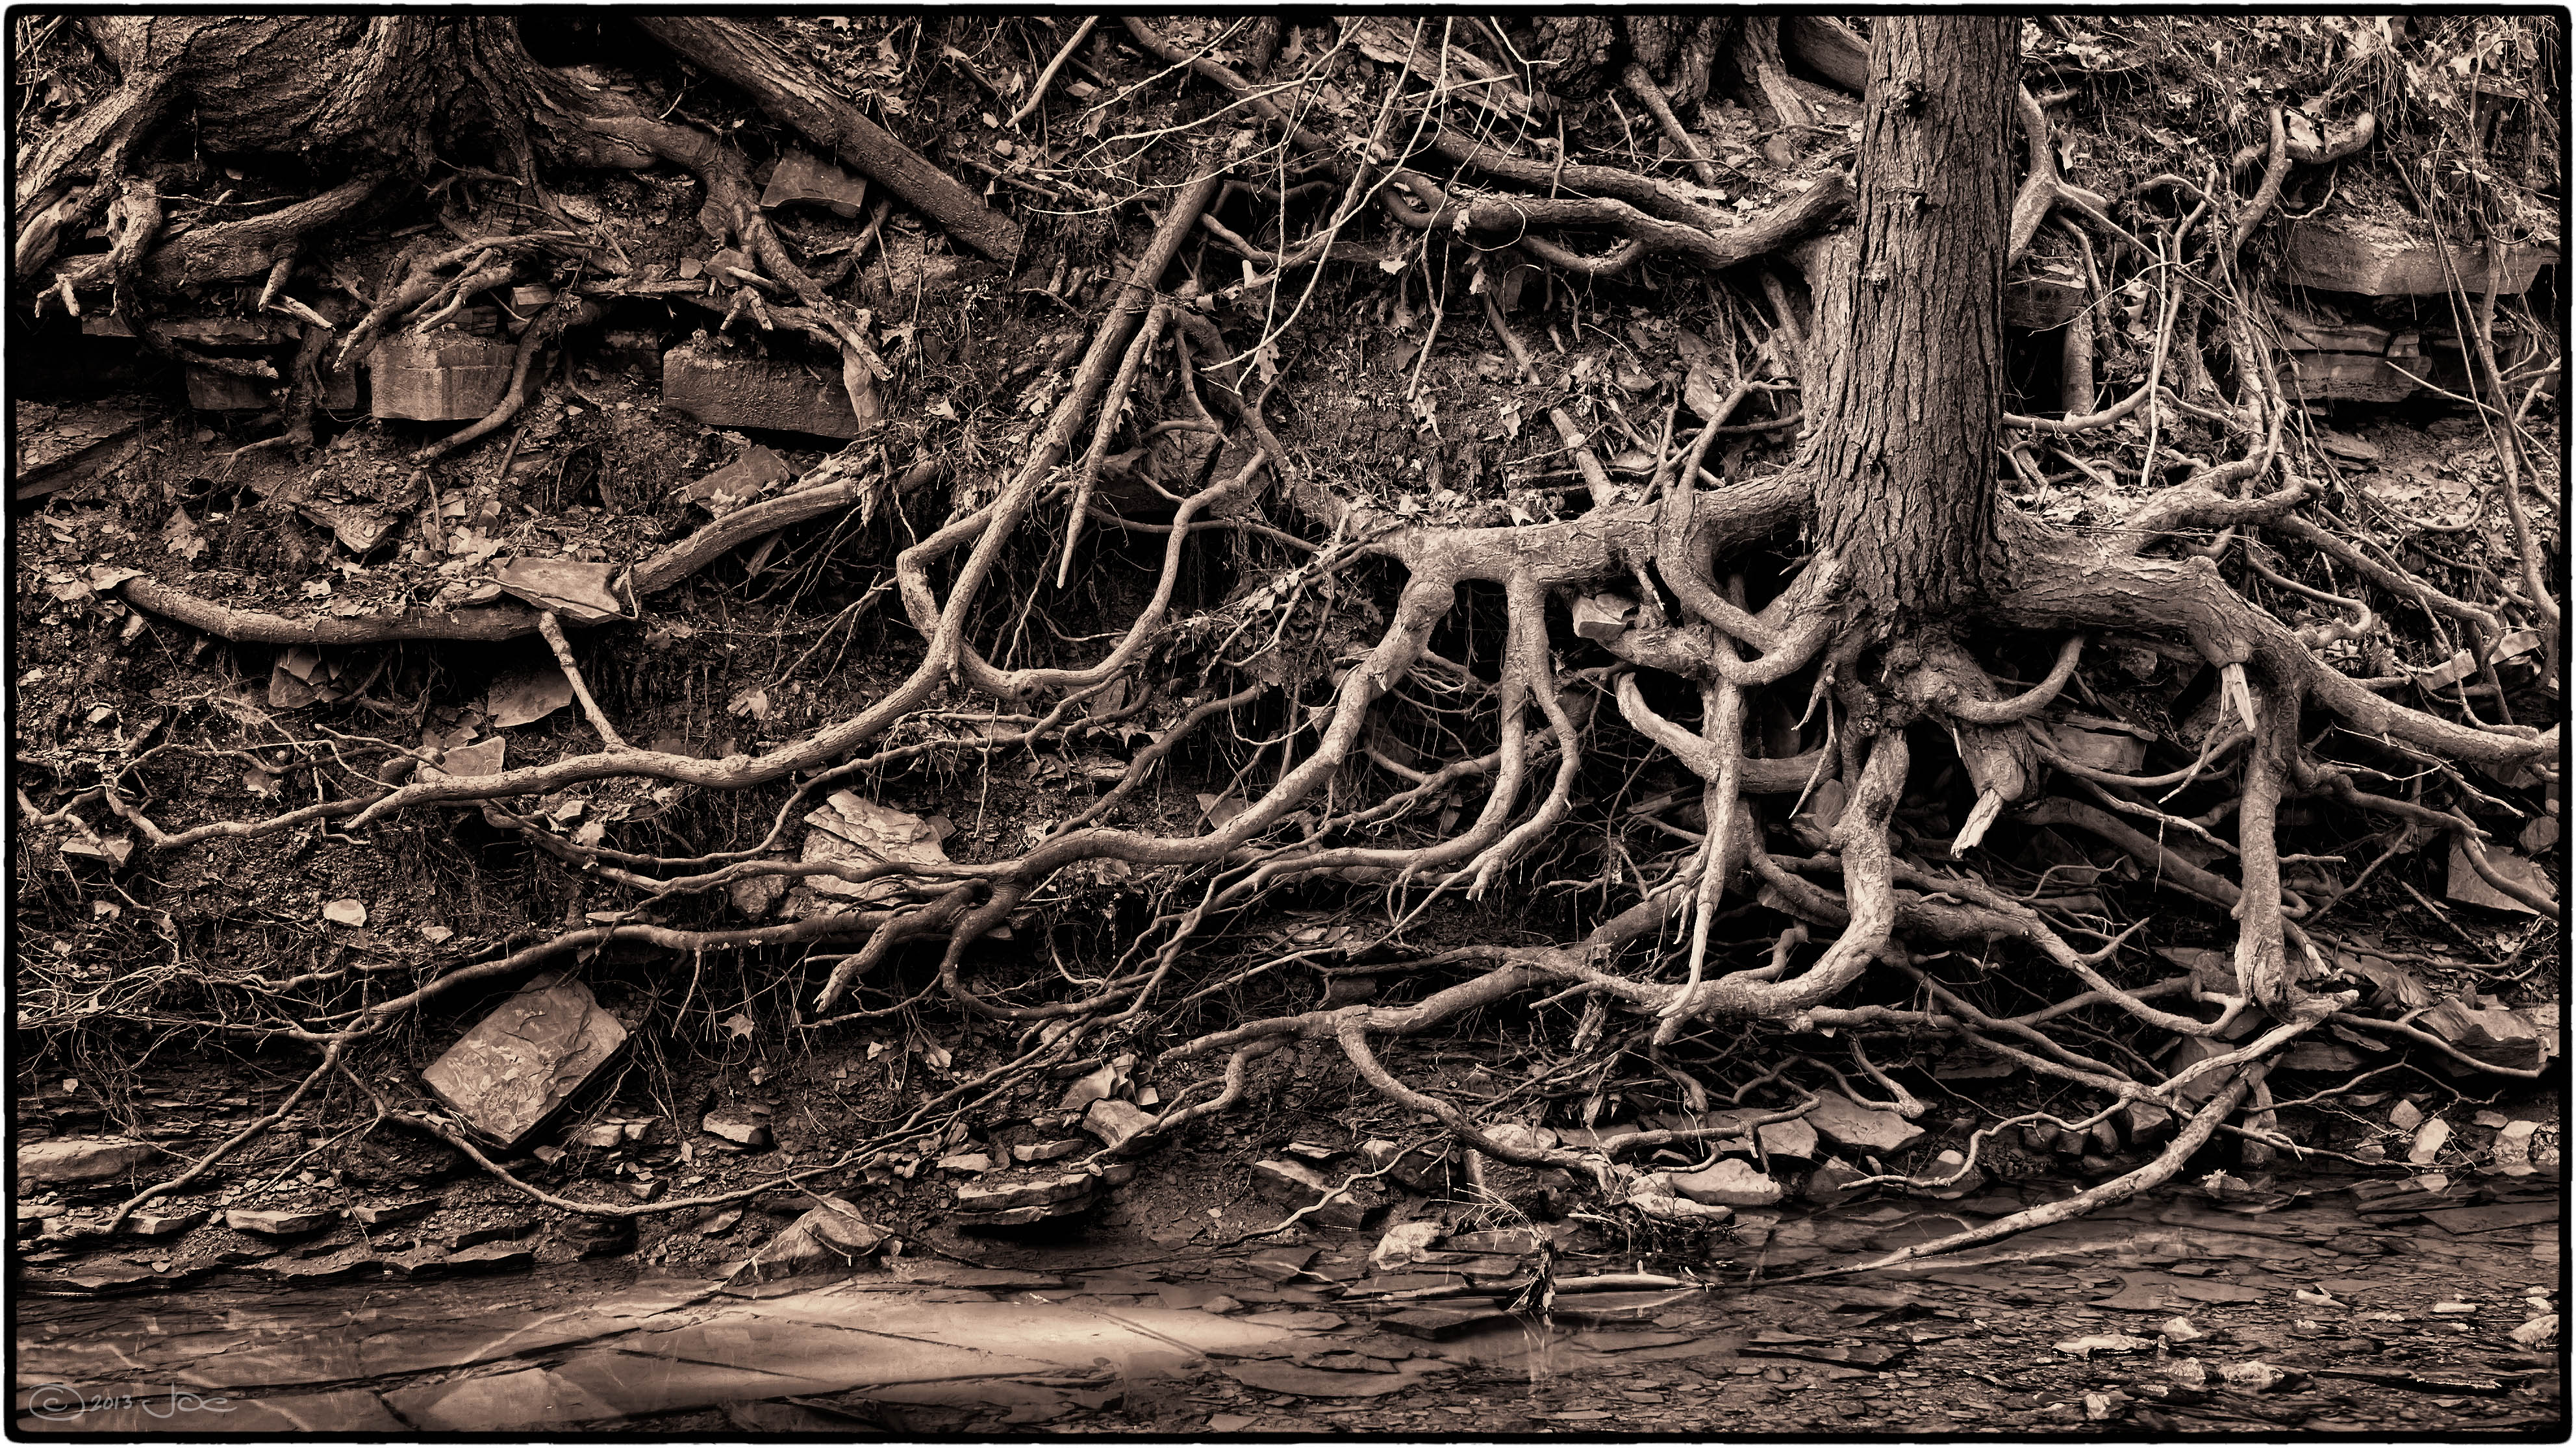
tree, nature, creek, branch, black and white, plant, wood, white, texture, leaf, trunk, soil, black, monochrome, root, sepia, hdr, canada, roots, mississauga, ontario, sns, lumix, panasonic, dmc, lx7, panasoniclumixdmclx7, sawmill, monochrome photography, woody plant